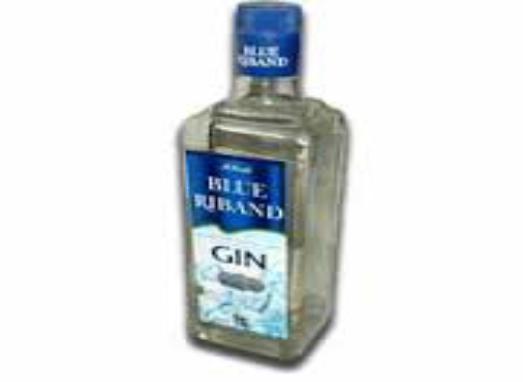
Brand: Blue Riband
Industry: Food